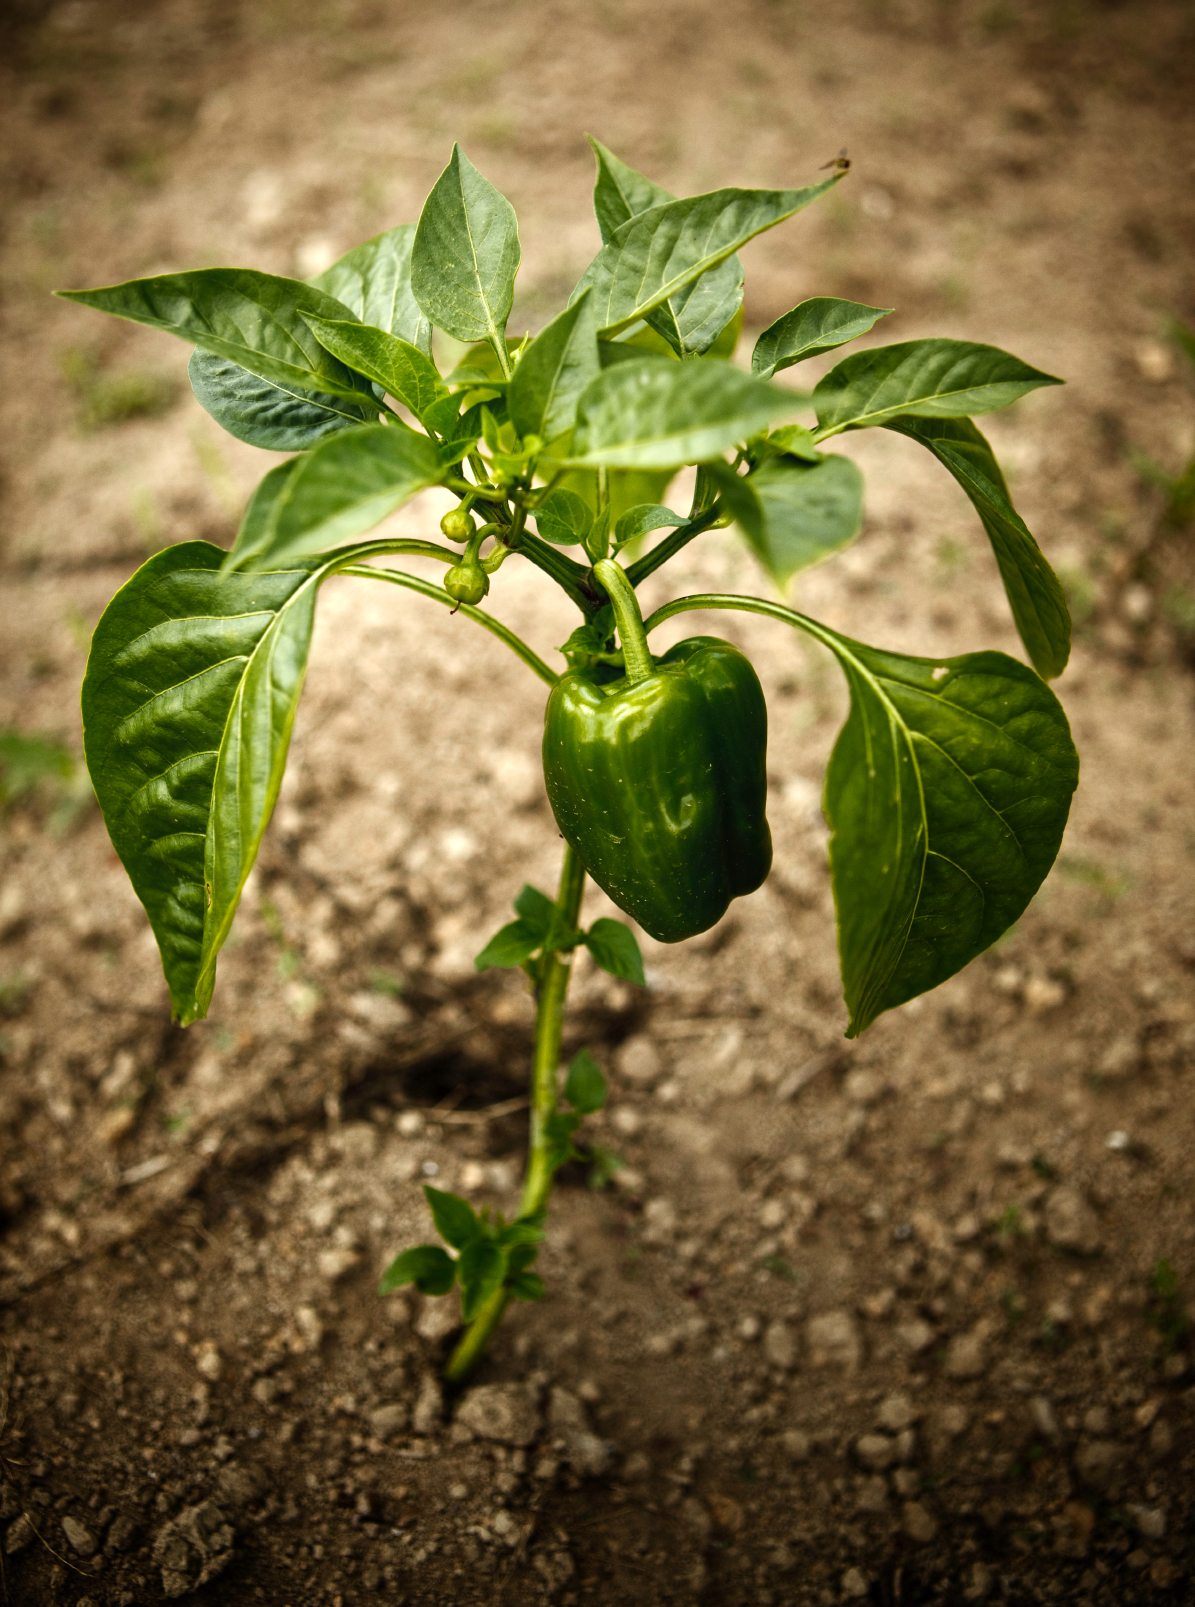
Labels: Bell_pepper leaf, Bell_pepper leaf, Bell_pepper leaf, Bell_pepper leaf, Bell_pepper leaf, Bell_pepper leaf, Bell_pepper leaf